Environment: real
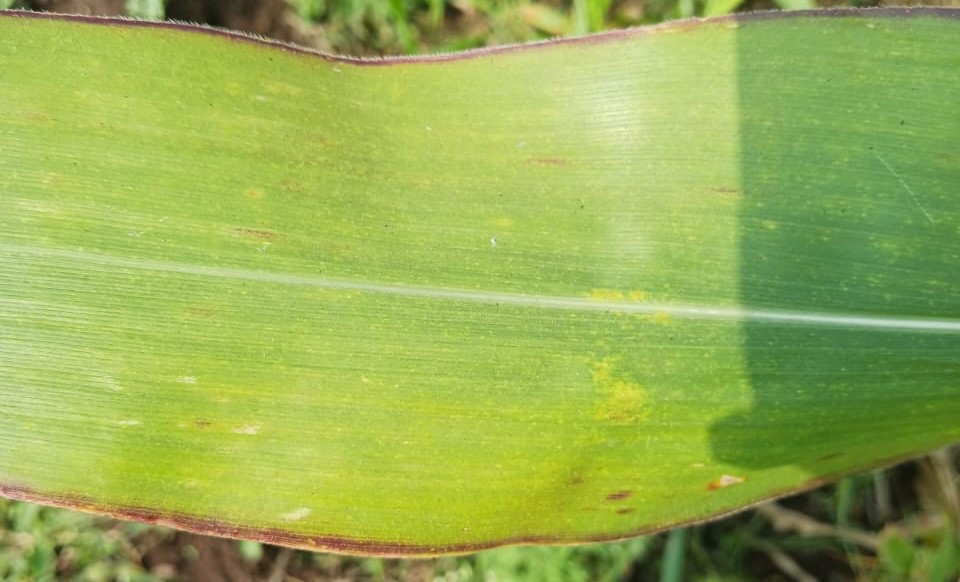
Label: phosphorus_deficiency